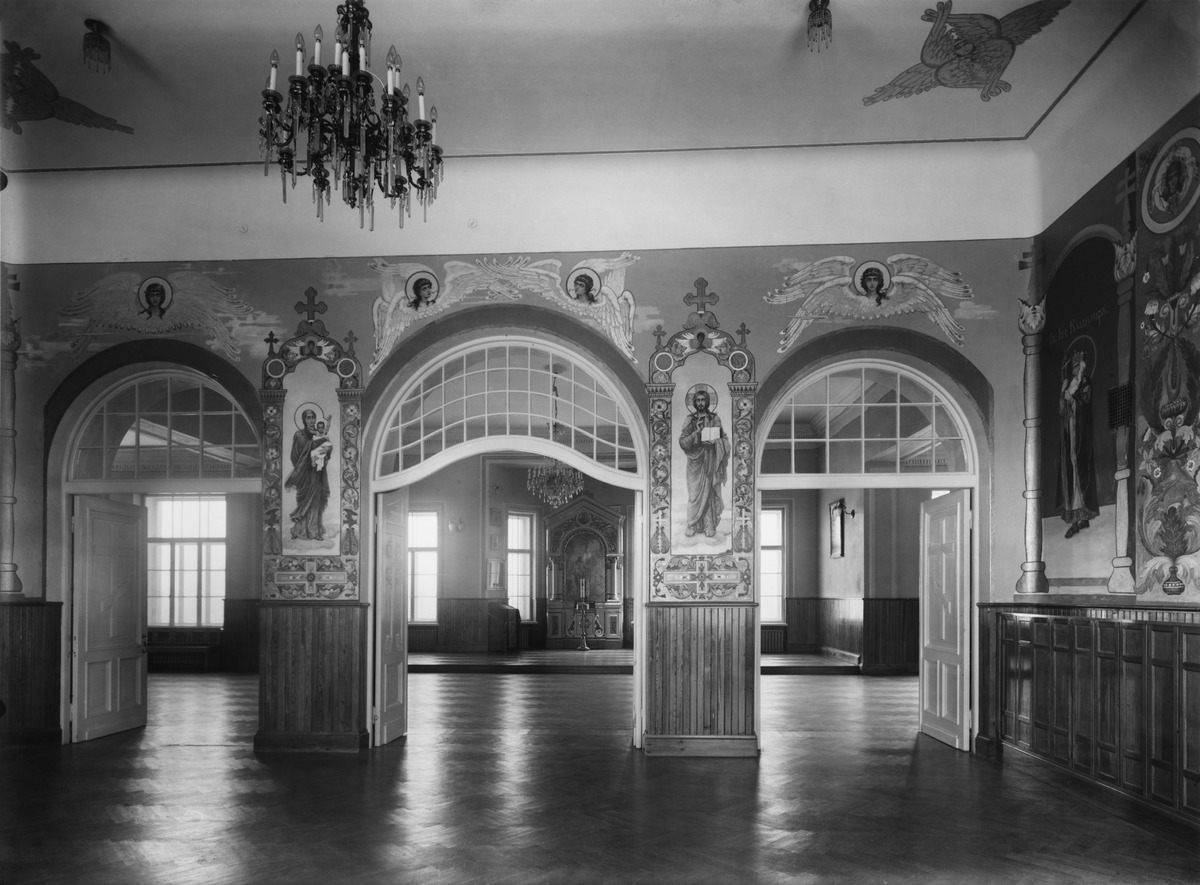
Aleksanterin kymnaasi l
sisällön kuvaus: Aleksanterin kymnaasi l. venäläinen lyseo. Näkymä uskonnonopetussalista koulukirkkoon. Koulu toimi Helsingissä v.1870 - 1917. mustavalkoinen
Kuvaaja: Sundström, Eric, valokuvaaja
Ajankohta: kuvausaika 1913 - 1919
Paikka: Suomi, Uusimaa, Helsinki, Töölö Helsinki, Etu-Töölö Helsinki, Arkadiankatu 7
Aiheet: Aleksanterin kymnaasi, koulut, opetustilat, venäläiset, venäläisyys, uskonnollinen taide, uskontokasvatus, ortodoksisuus, seinämaalaukset, kattomaalaukset